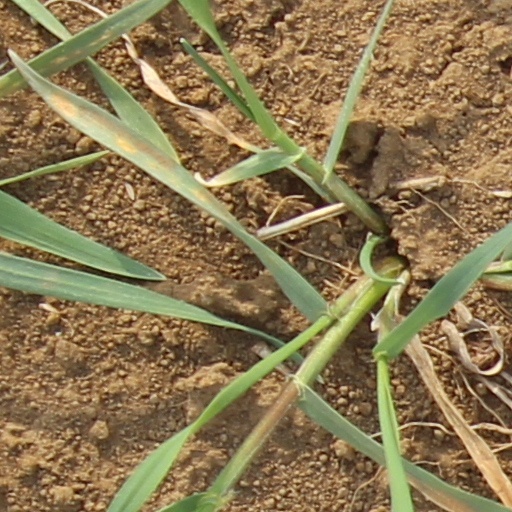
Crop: wheat